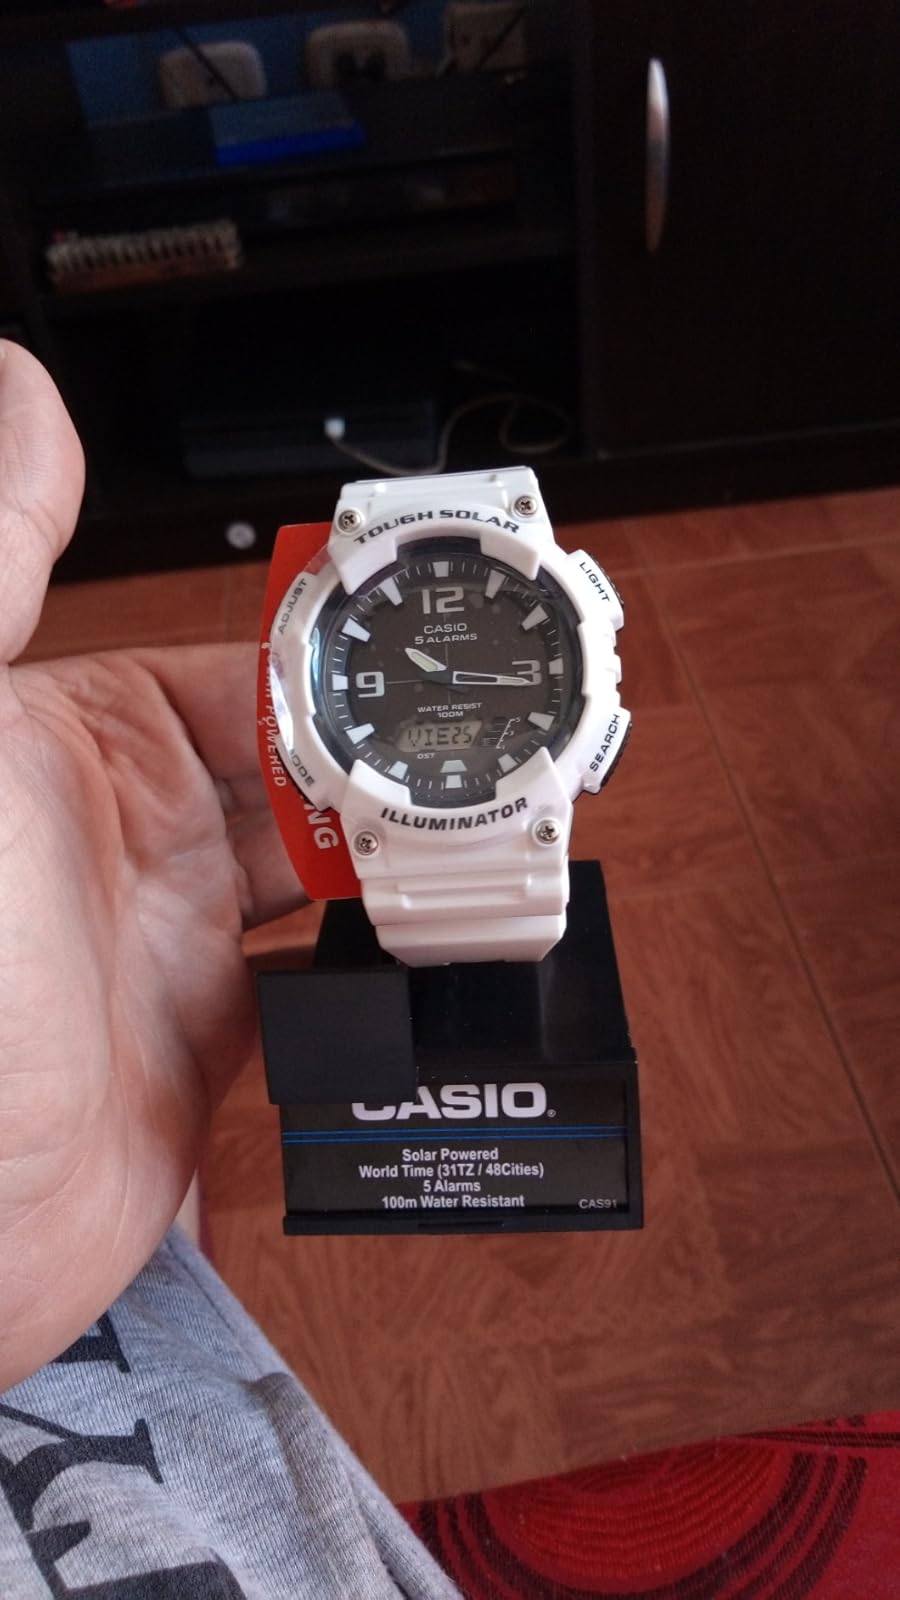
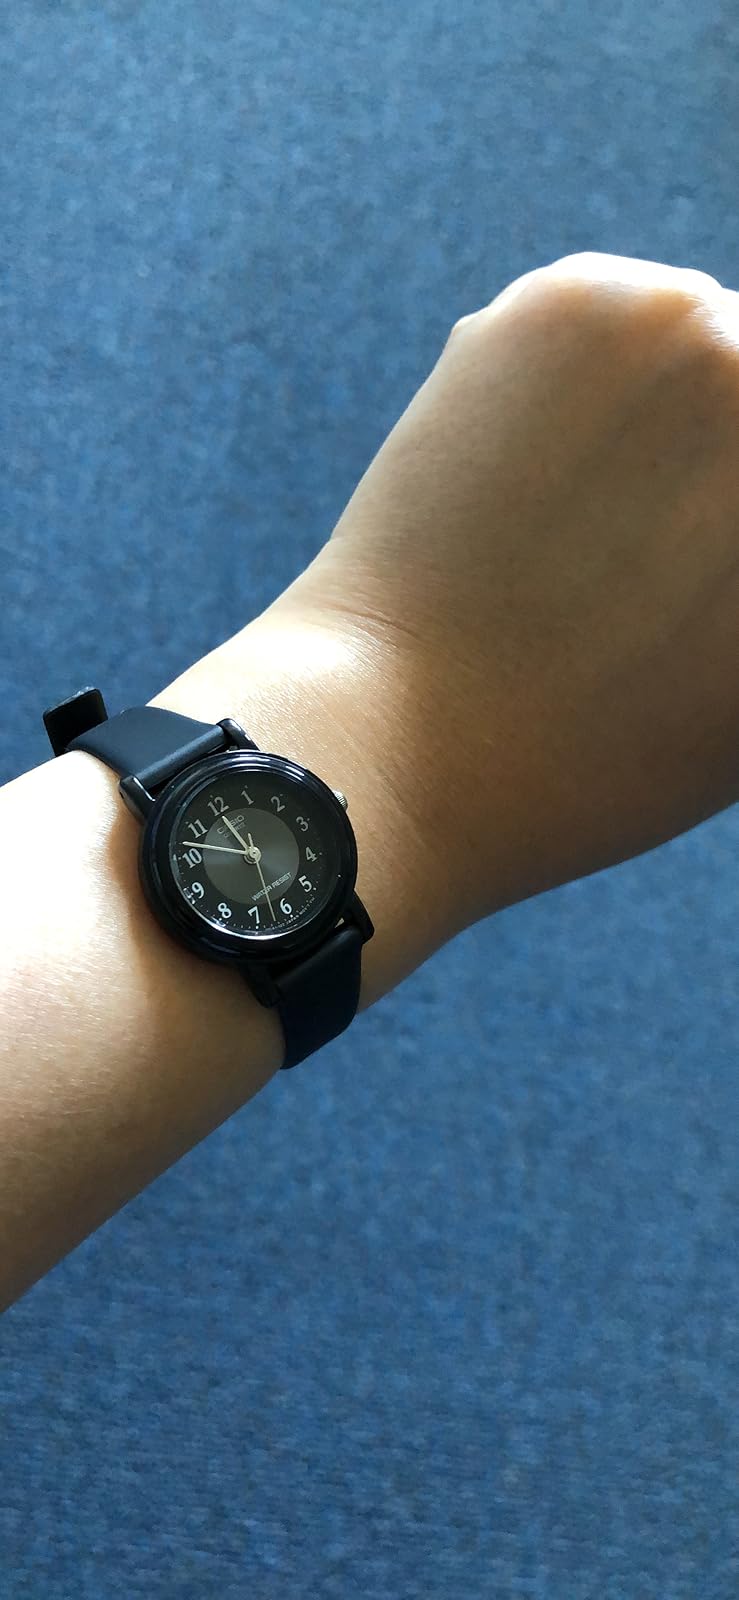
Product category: accessories_watch
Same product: no